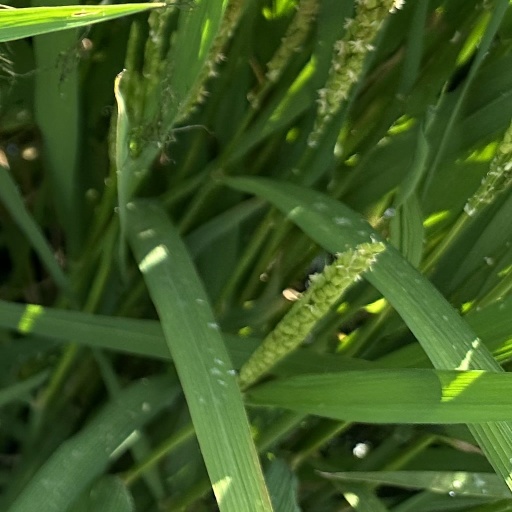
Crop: rice